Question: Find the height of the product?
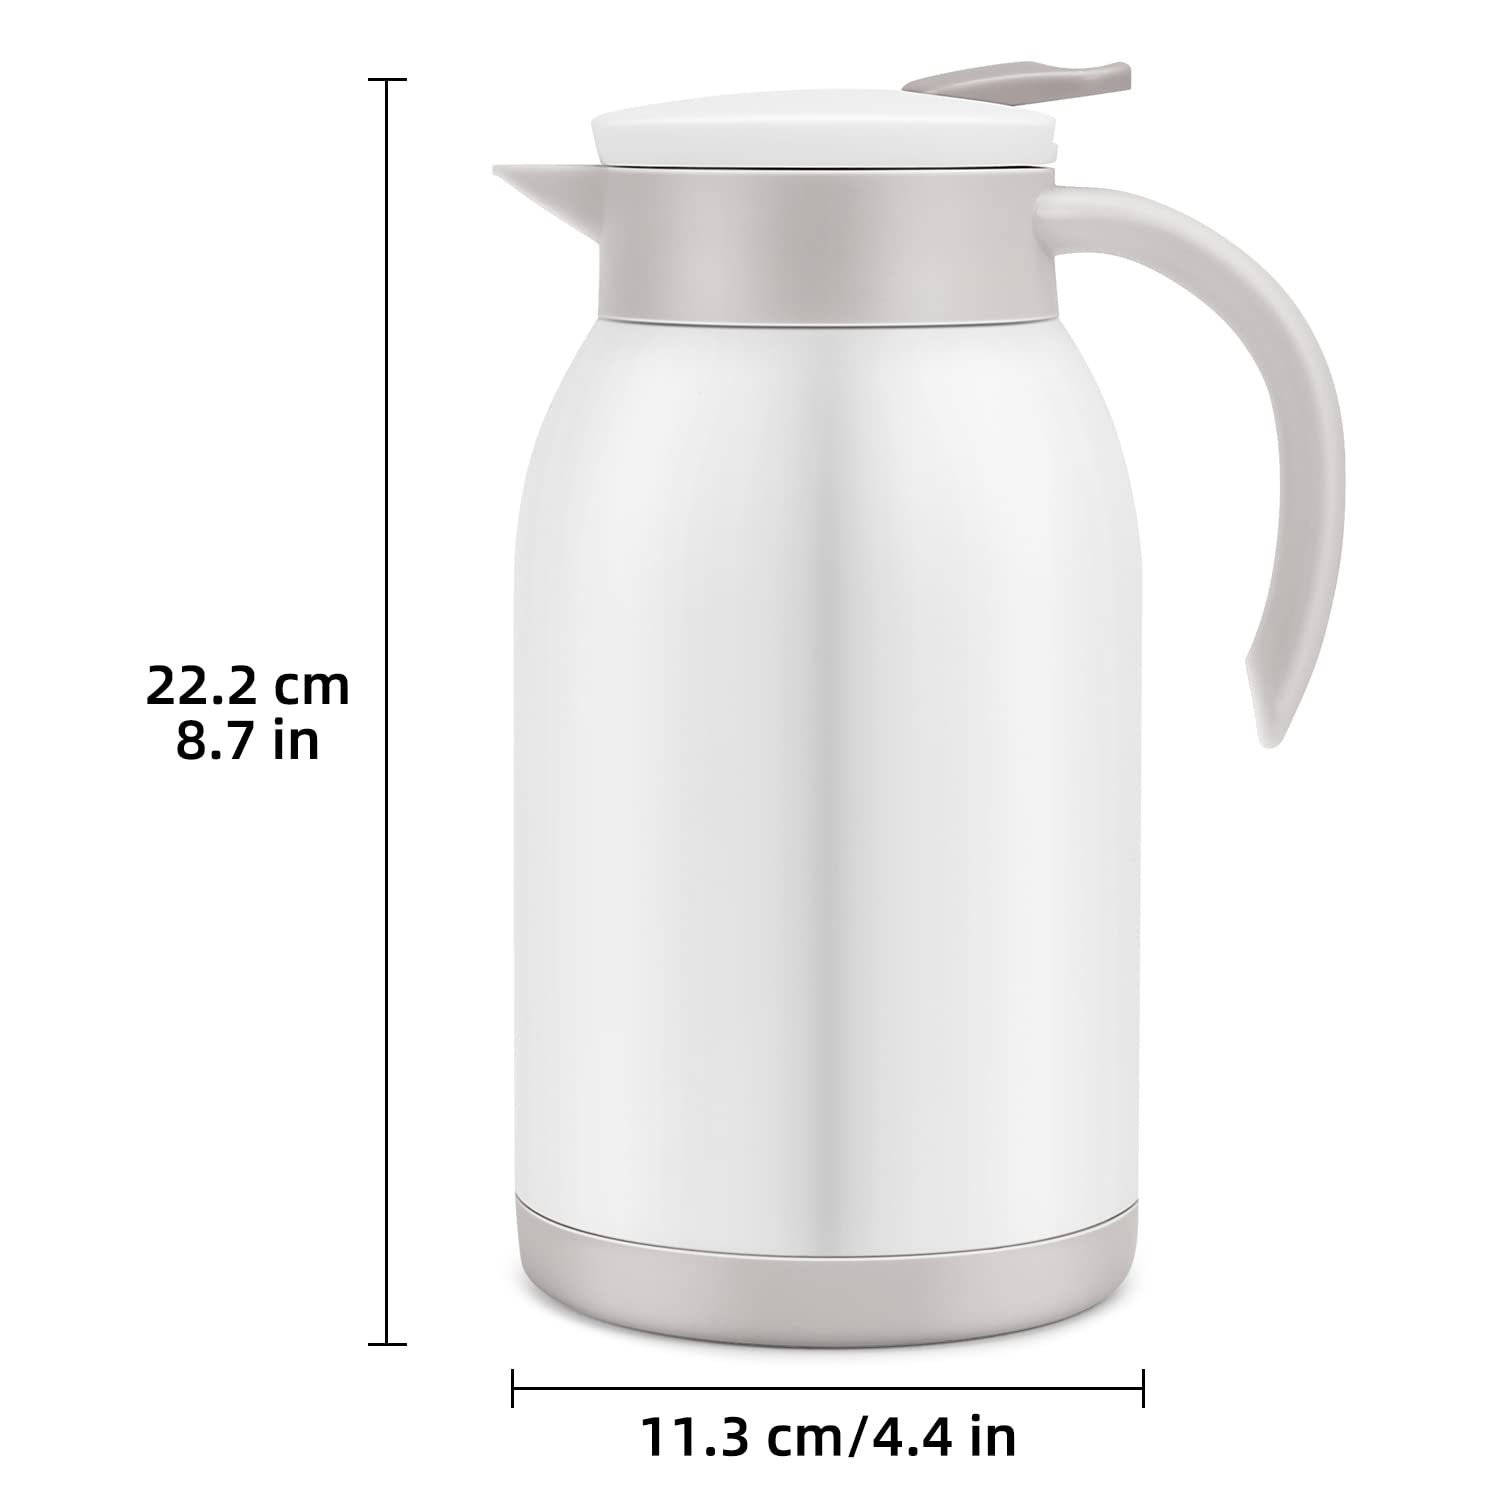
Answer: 8.7 inch